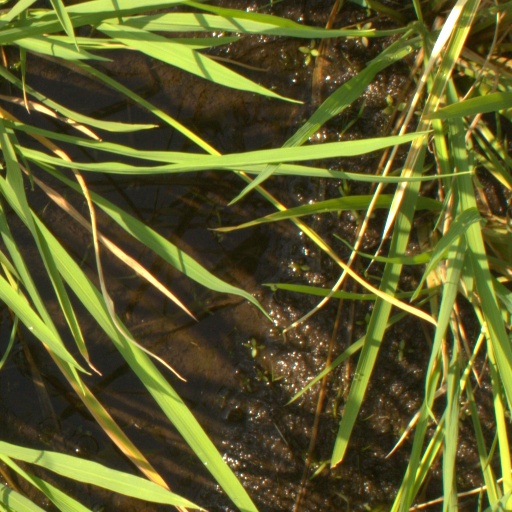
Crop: rice